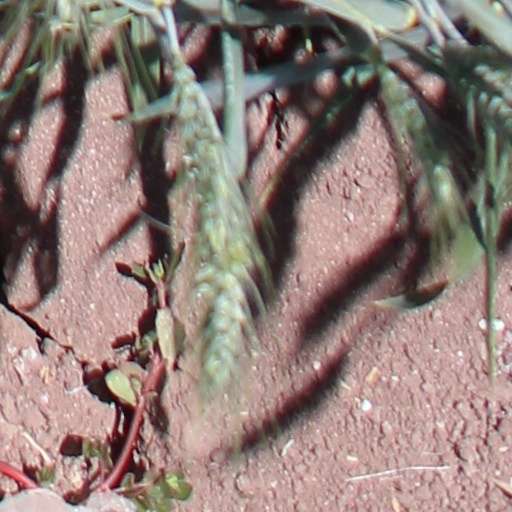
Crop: wheat